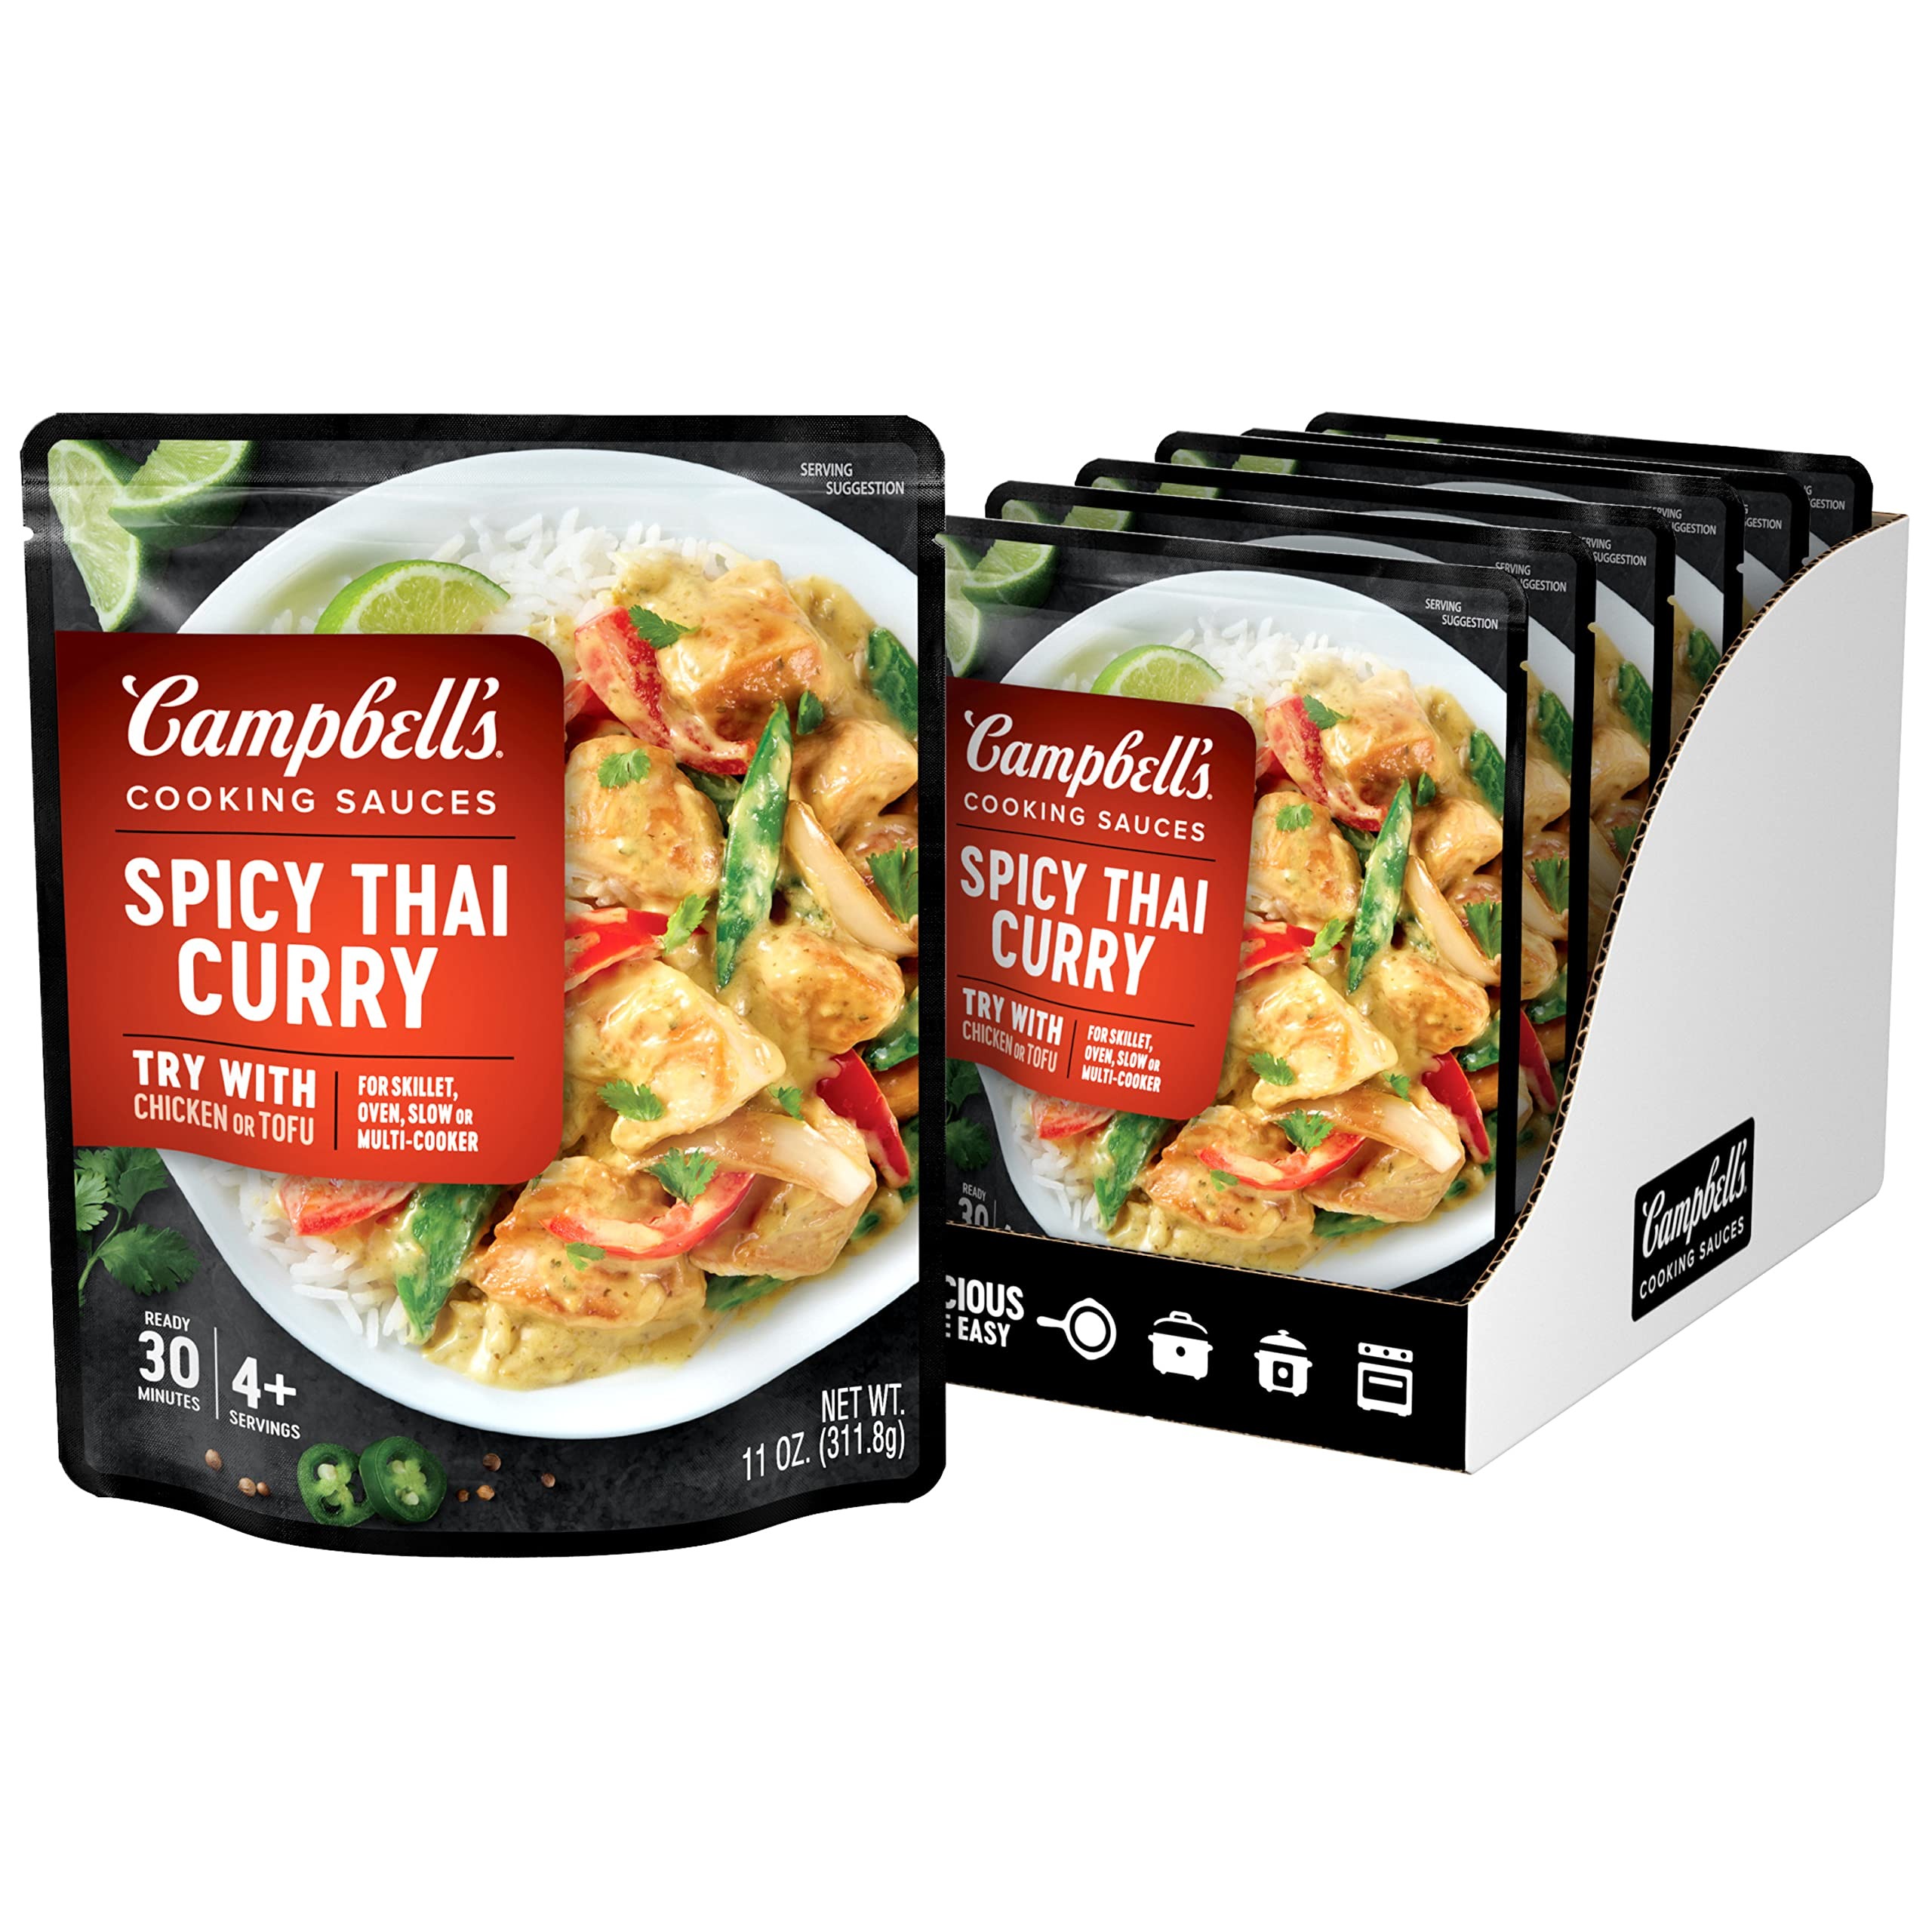
Item Name: Campbell's Cooking Sauces, Spicy Thai Curry, 11 Oz Pouch (Case of 6)
Bullet Point 1: Six 11 oz pouches of Campbell's Spicy Thai Curry Cooking Sauce
Bullet Point 2: Versatile cooking sauce can also be used to make oven meals, slow cooker meals and multi cooker meals
Bullet Point 3: Just add chicken and vegetables, cook and serve over rice for a hearty homemade skillet meal in 30 minutes
Bullet Point 4: Made with green curry paste, coconut and jalapenos – no need to measure spices
Bullet Point 5: A convenient shortcut to homemade; adds instant flavor to poultry, tofu and vegetables
Value: 66.0
Unit: ounce

Price: 6.45